Kwun Tong Tsai Bay

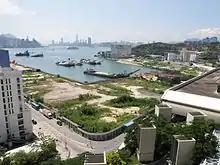
View towards Kwun Tong Tsai Bay in September 2015

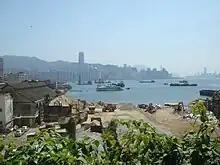
View from MTR Yau Tong station to Kwun Tong Tsai Bay in 2010

Kwun Tong Tsai Bay, or Yau Tong Bay, is a bay in Yau Tong, Kowloon, Hong Kong, situated between Kai Tsz Shan and Ling Nam San Tsuen and nearby Cha Kwo Ling and opposite to Aldrich Bay in Shau Kei Wan.